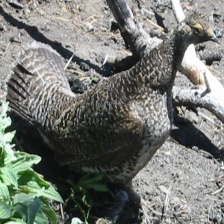
Species: BLUE GROUSE
Scientific name: DENDRAGAPUS OBSCURUS
ImageNet parent category: black_grouse